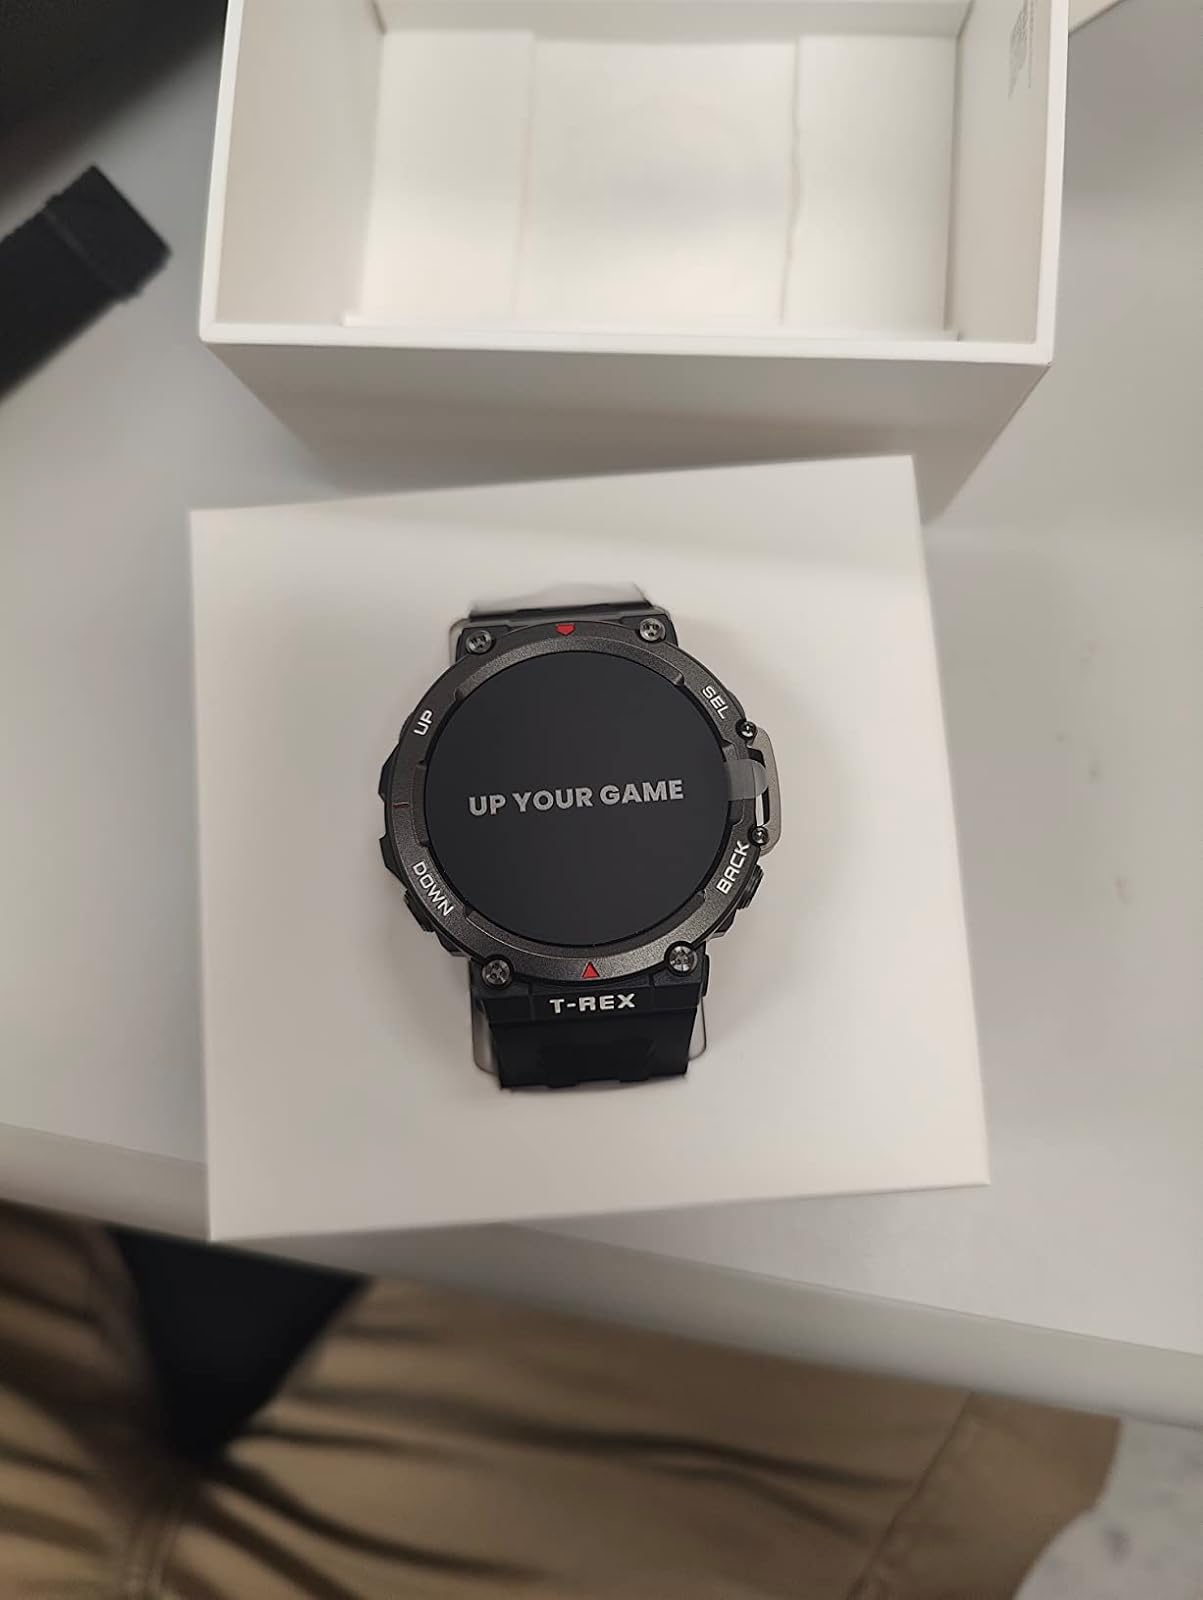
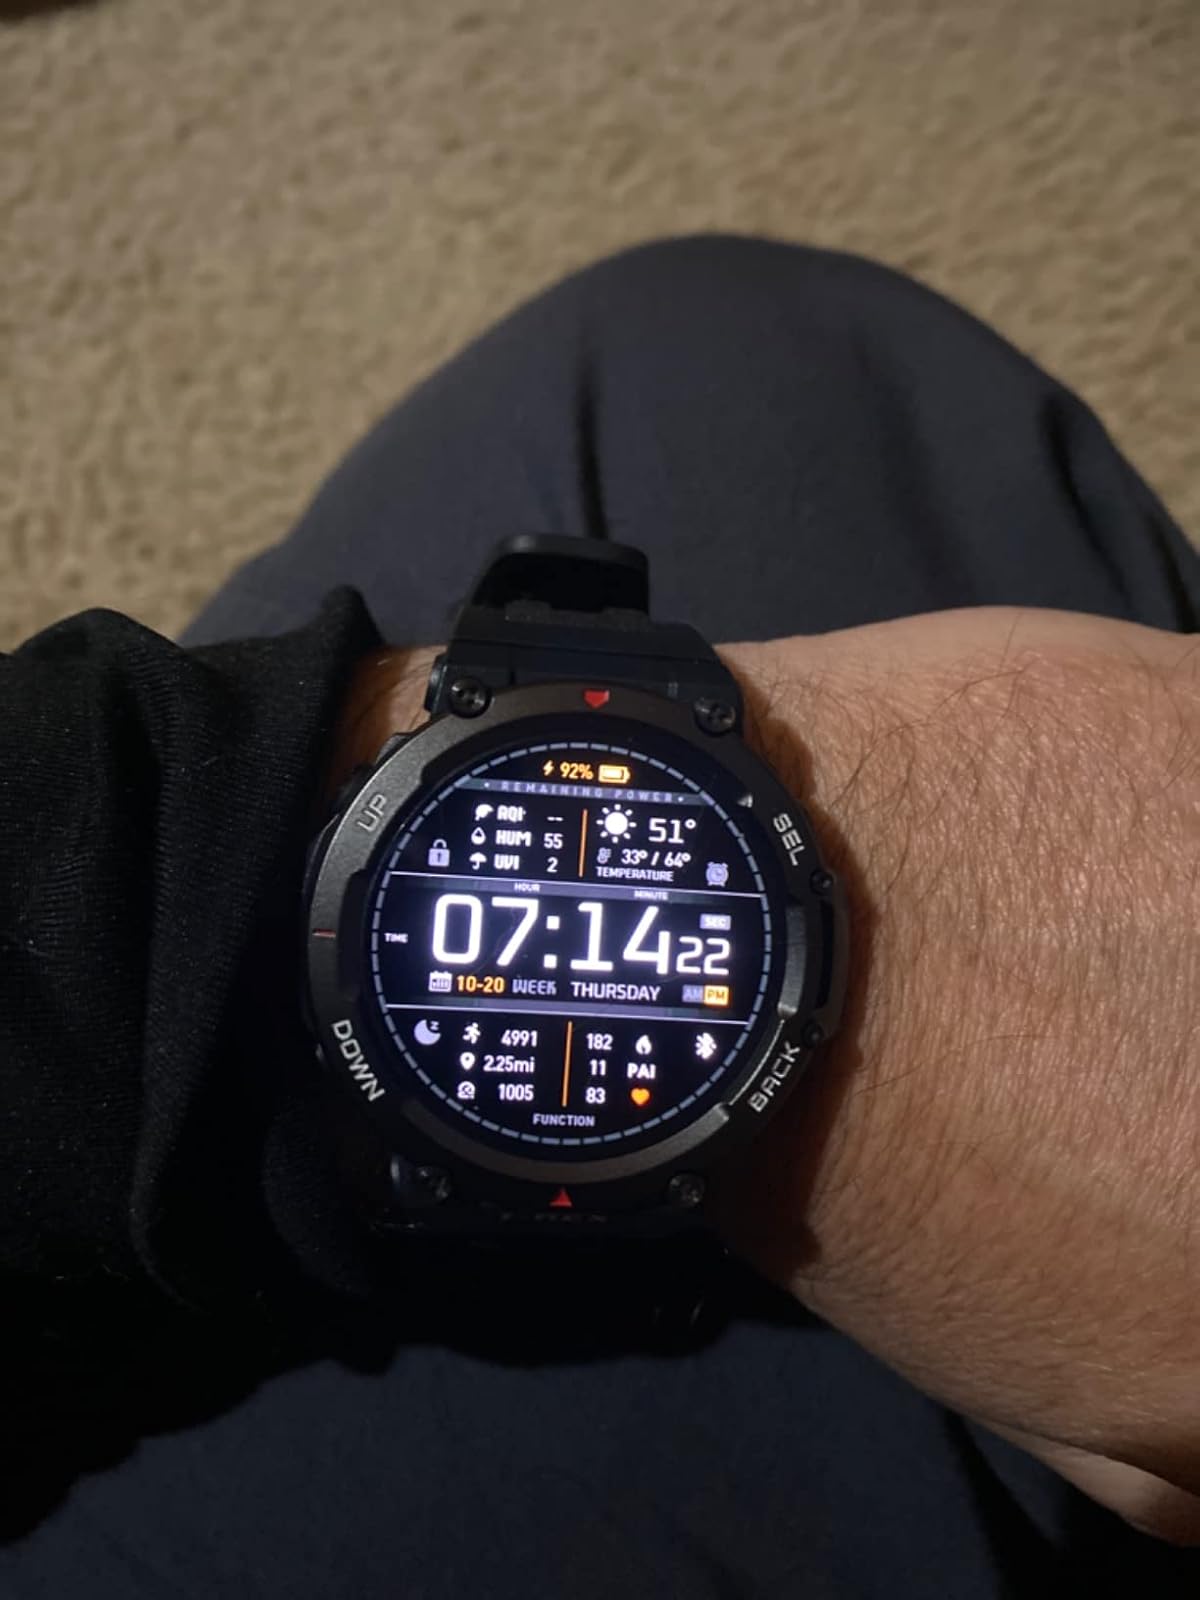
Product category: smartwatch
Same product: yes